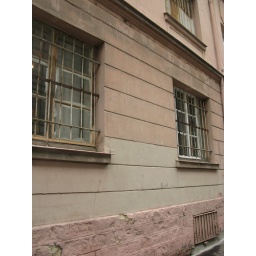
Coup and Rom's apartment. Their bedroom window is that small grill near the ground